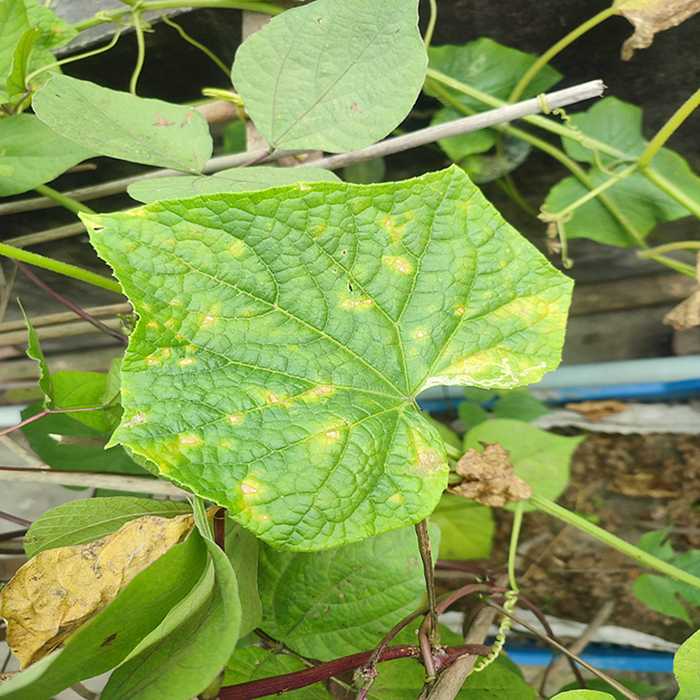
Plant: Cucumber
Label: Downy mildew